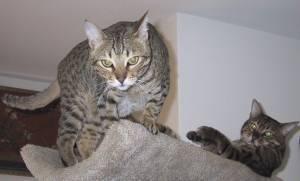
Bengal